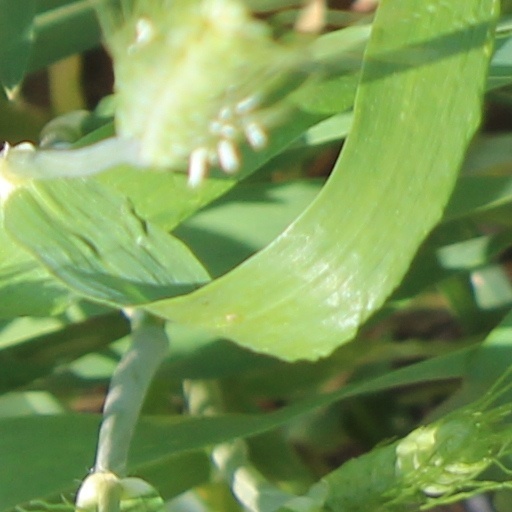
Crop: wheat